Iwaki Station (Fukushima)

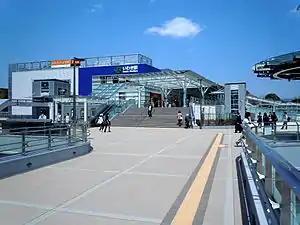
Iwaki Station south entrance in May 2010

is a railway station in the city of Iwaki, Fukushima, Japan, operated by East Japan Railway Company (JR East).